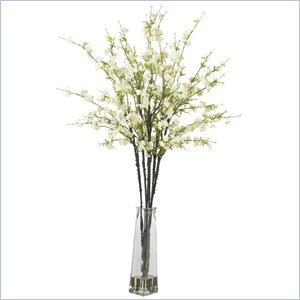
Item Name: Cherry Blossoms with Vase Silk Flower Arrangement in White
Product Description: Nearly Natural - Faux Florals / Plants - 1193WH - Every spring, the blooming of the cherry blossoms makes the news. And why not â€“ people have flocked for decades to see these beautiful flowers. And now, you can have that stunning beauty year-round with this incredible recreation of cherry blossoms in full bloom. Complete with an elegant vase and faux water, this arrangement will bring those â€˜first days of spring"" freshness to your home or office.A spectacle every spring, blooming cherry blossomsHave that beauty year-roundWill look great for years to comeSpecifications:Overall Product Dimensions: 38"" H x 25"" W x 25"" D
Value: nan
Unit: None

Price: 104.445